Archibald Kay

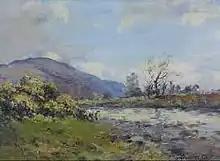
Scottish Highland scene

Born on 4 September 1860 in Glasgow, he showed talent as an artist from an early age. He went to work for Peterson & Co. at the age of 14 but was so driven by his love for art that he joined a local art school before becoming a full time professional artist. Kay studied at the Glasgow College of Art and the Académie Julian in Paris. His tutor at the Glasgow College of Art was Robert Greenlees. In 1882 Kay was listed as living at 294 St Vincent Street with his studio in West Regent Street. In 1882 he moved his studio to 120 Mains Street where he remained until 1891.